George M. La Monte

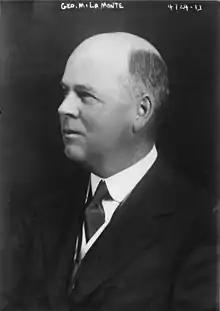

George Mason La Monte (June 4, 1863 – December 24, 1927) was an American businessman, philanthropist, and Democratic politician. He was the Democratic nominee for United States Senate in New Jersey in 1918 and served as chairman of the board of the Prudential Insurance Company.